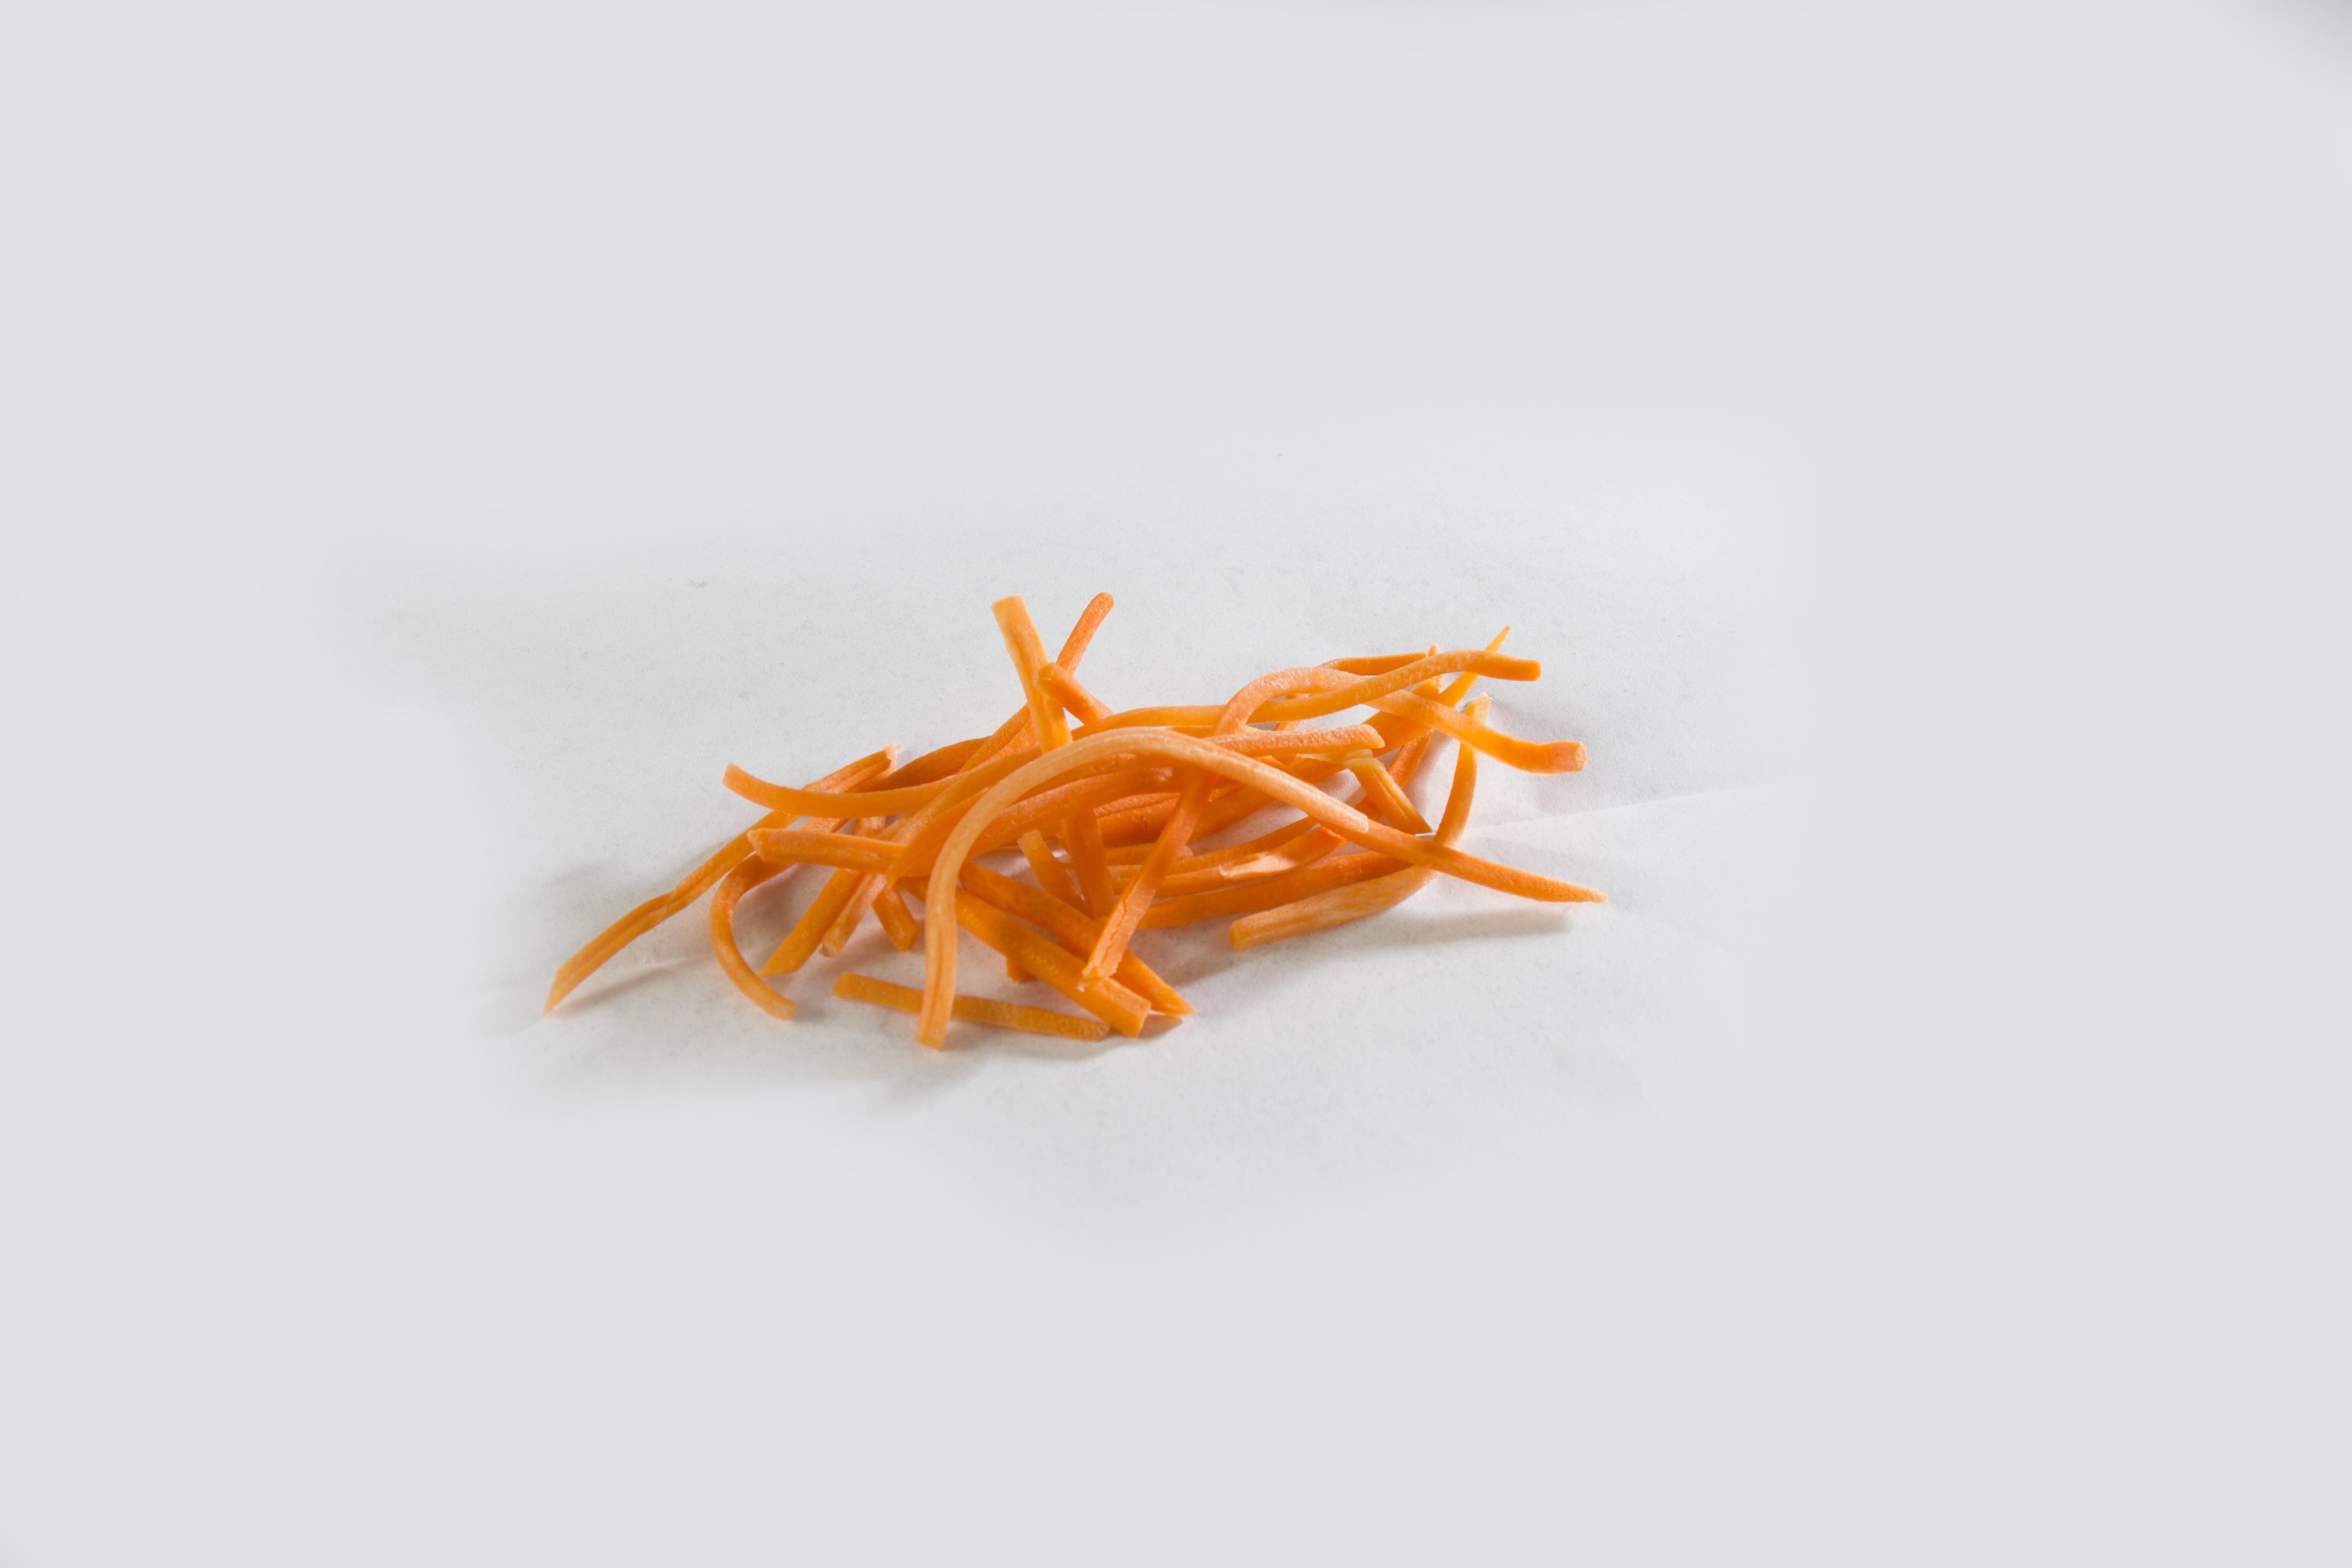
leaf, orange, food, herb, produce, vegetable, carrot, sliced, flavor